List of ambassadors of the United States to Kosovo

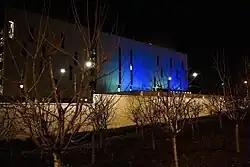
Embassy of the United States in Pristina, Kosovo

This is a list of ambassadors of the United States to Kosovo. The ambassador is the head of the Embassy of the United States in Pristina.